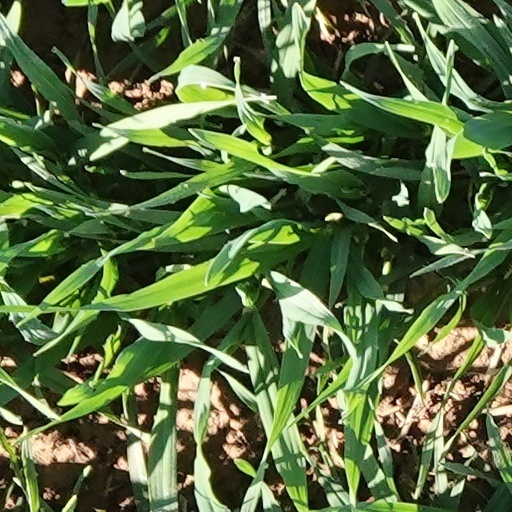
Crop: wheat